YouTube copyright strike

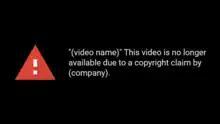
A copyright strike on YouTube

On the American social media and online video sharing platform YouTube, a copyright strike is a copyright policing practice used by YouTube for the purpose of managing copyright infringement and complying with the Digital Millennium Copyright Act (DMCA). The DMCA is the basis for the design of the YouTube copyright strike system. For YouTube to retain DMCA safe harbor protection, it must respond to copyright infringement claims with a notice and take down process. YouTube's own practice is to issue a "YouTube copyright strike" on the user accused of copyright infringement. When a YouTube user gets hit with a copyright strike, they are required to watch a warning video and complete a quiz about the rules of copyright. A copyright strike will expire after 90 days. However, if a YouTube user accumulates three copyright strikes within those 90 days, YouTube terminates that user's YouTube channel, including any associated channels that the user has, removes all of their videos from that user's YouTube channel, and prohibits that user from creating another YouTube channel.